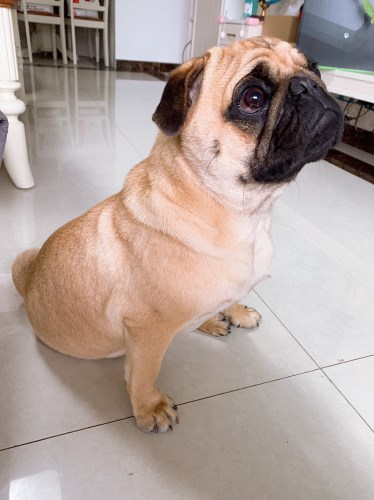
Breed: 798-n000130-pug